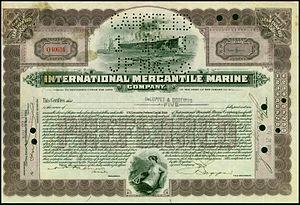
L’International Mercantile Marine Company, à l'origine l’International Navigation Company est un trust formé au début du XXᵉ siècle ayant pour but de monopoliser le commerce maritime. Il est fondé en 1902 par les magnats de la navigation Clement Griscom de l’American Line et de la Red Star Line, Bernard N. Baker de l’Atlantic Transport Line, Joseph Bruce Ismay de la White Star Line et John Ellerman de la Leyland Line. D'autres compagnies sont également intégrées.